Sydney Cricket Ground

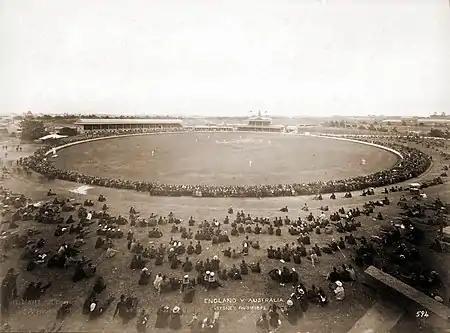
The Cricket Ground in 1892

In the late 1860s another part of the Sydney Common, the area west of the Garrison Ground to the then Dowling Street, was opened for public recreation. It was named Moore Park after the Mayor of Sydney, Charles Moore, who planted a number of Moreton Bay Fig trees which exist to this day. As well as the location of Sydney's first zoo, Moore Park was a regular venue for games between Sydney rugby clubs Sydney University and the Wallaroos. Sydney at the time was a small, dense city and best navigated on foot and Moore Park was on the outskirts. It was not liked so much by cricketers because it was too far from the city.